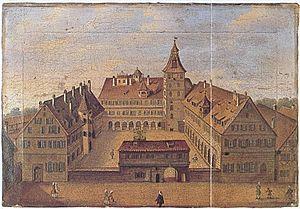
L'université d'Altdorf est une ancienne université allemande située à Altdorf bei Nürnberg, ville dépendant de la ville libre d'Empire de Nuremberg dans le Saint-Empire romain germanique. Fondé en 1578, l'établissement devient université en 1622 et est fermé en 1809.